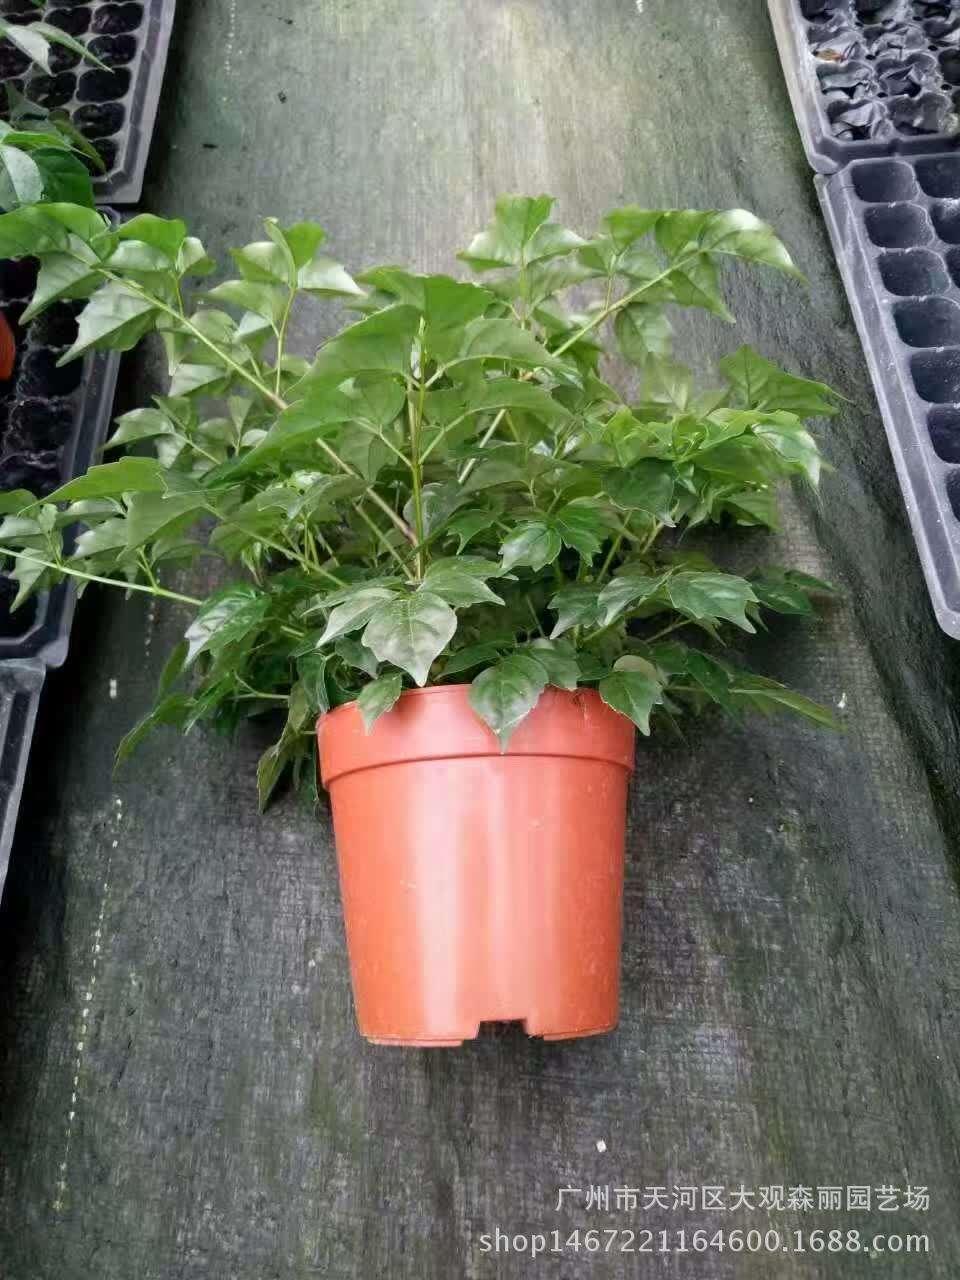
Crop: unknown
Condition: bean